Zindagi Ek Juaa

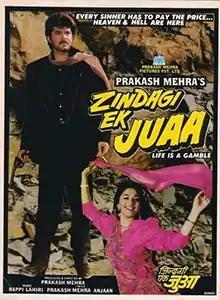
Poster

Zindagi Ek Juaa is a 1992 Hindi tragedy drama film directed and produced by Prakash Mehra. It stars Anil Kapoor, Madhuri Dixit, Shakti Kapoor, Suresh Oberoi, Anupam Kher, Amrish Puri in pivotal roles. The music was composed by Bappi Lahiri.